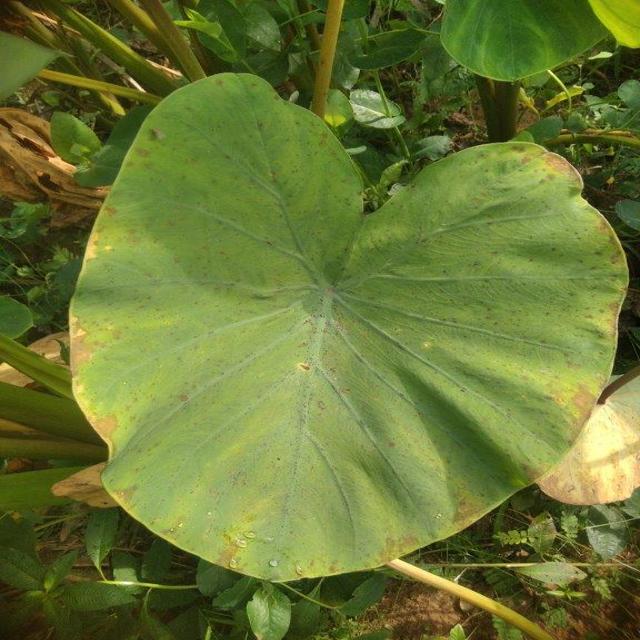
Label: Early_Blight